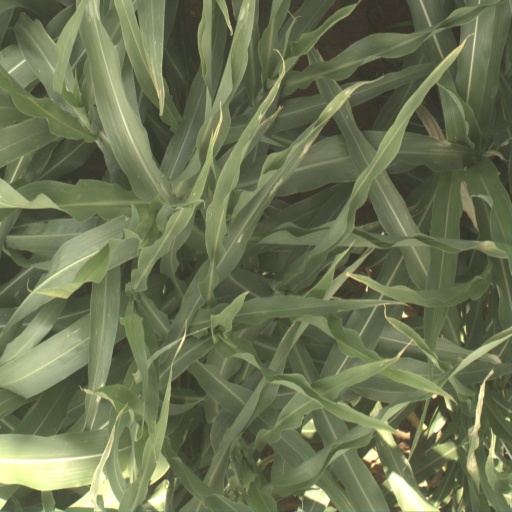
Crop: sorghum